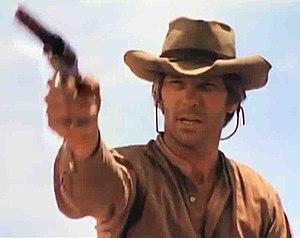
L. Q. Jones est un acteur, producteur, réalisateur et scénariste américain né le 19 août 1927 à Beaumont, au Texas, aux États-Unis.